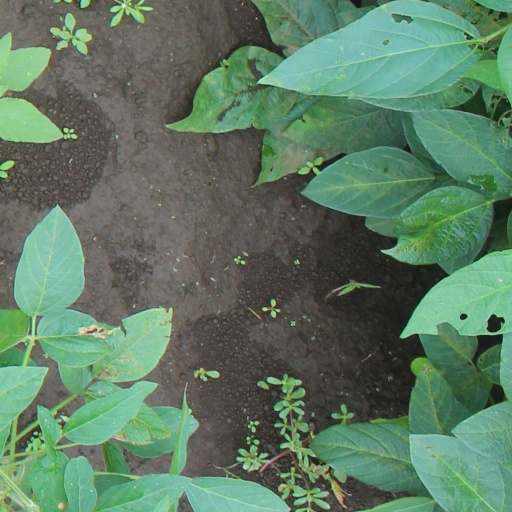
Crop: soybean